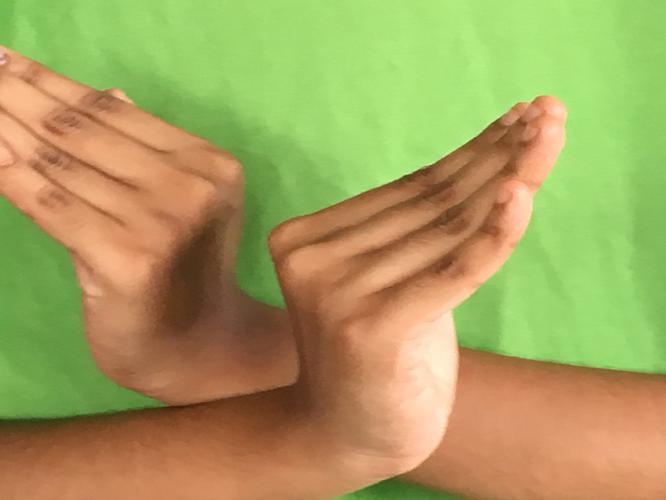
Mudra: Nagabandha
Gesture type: double_hand